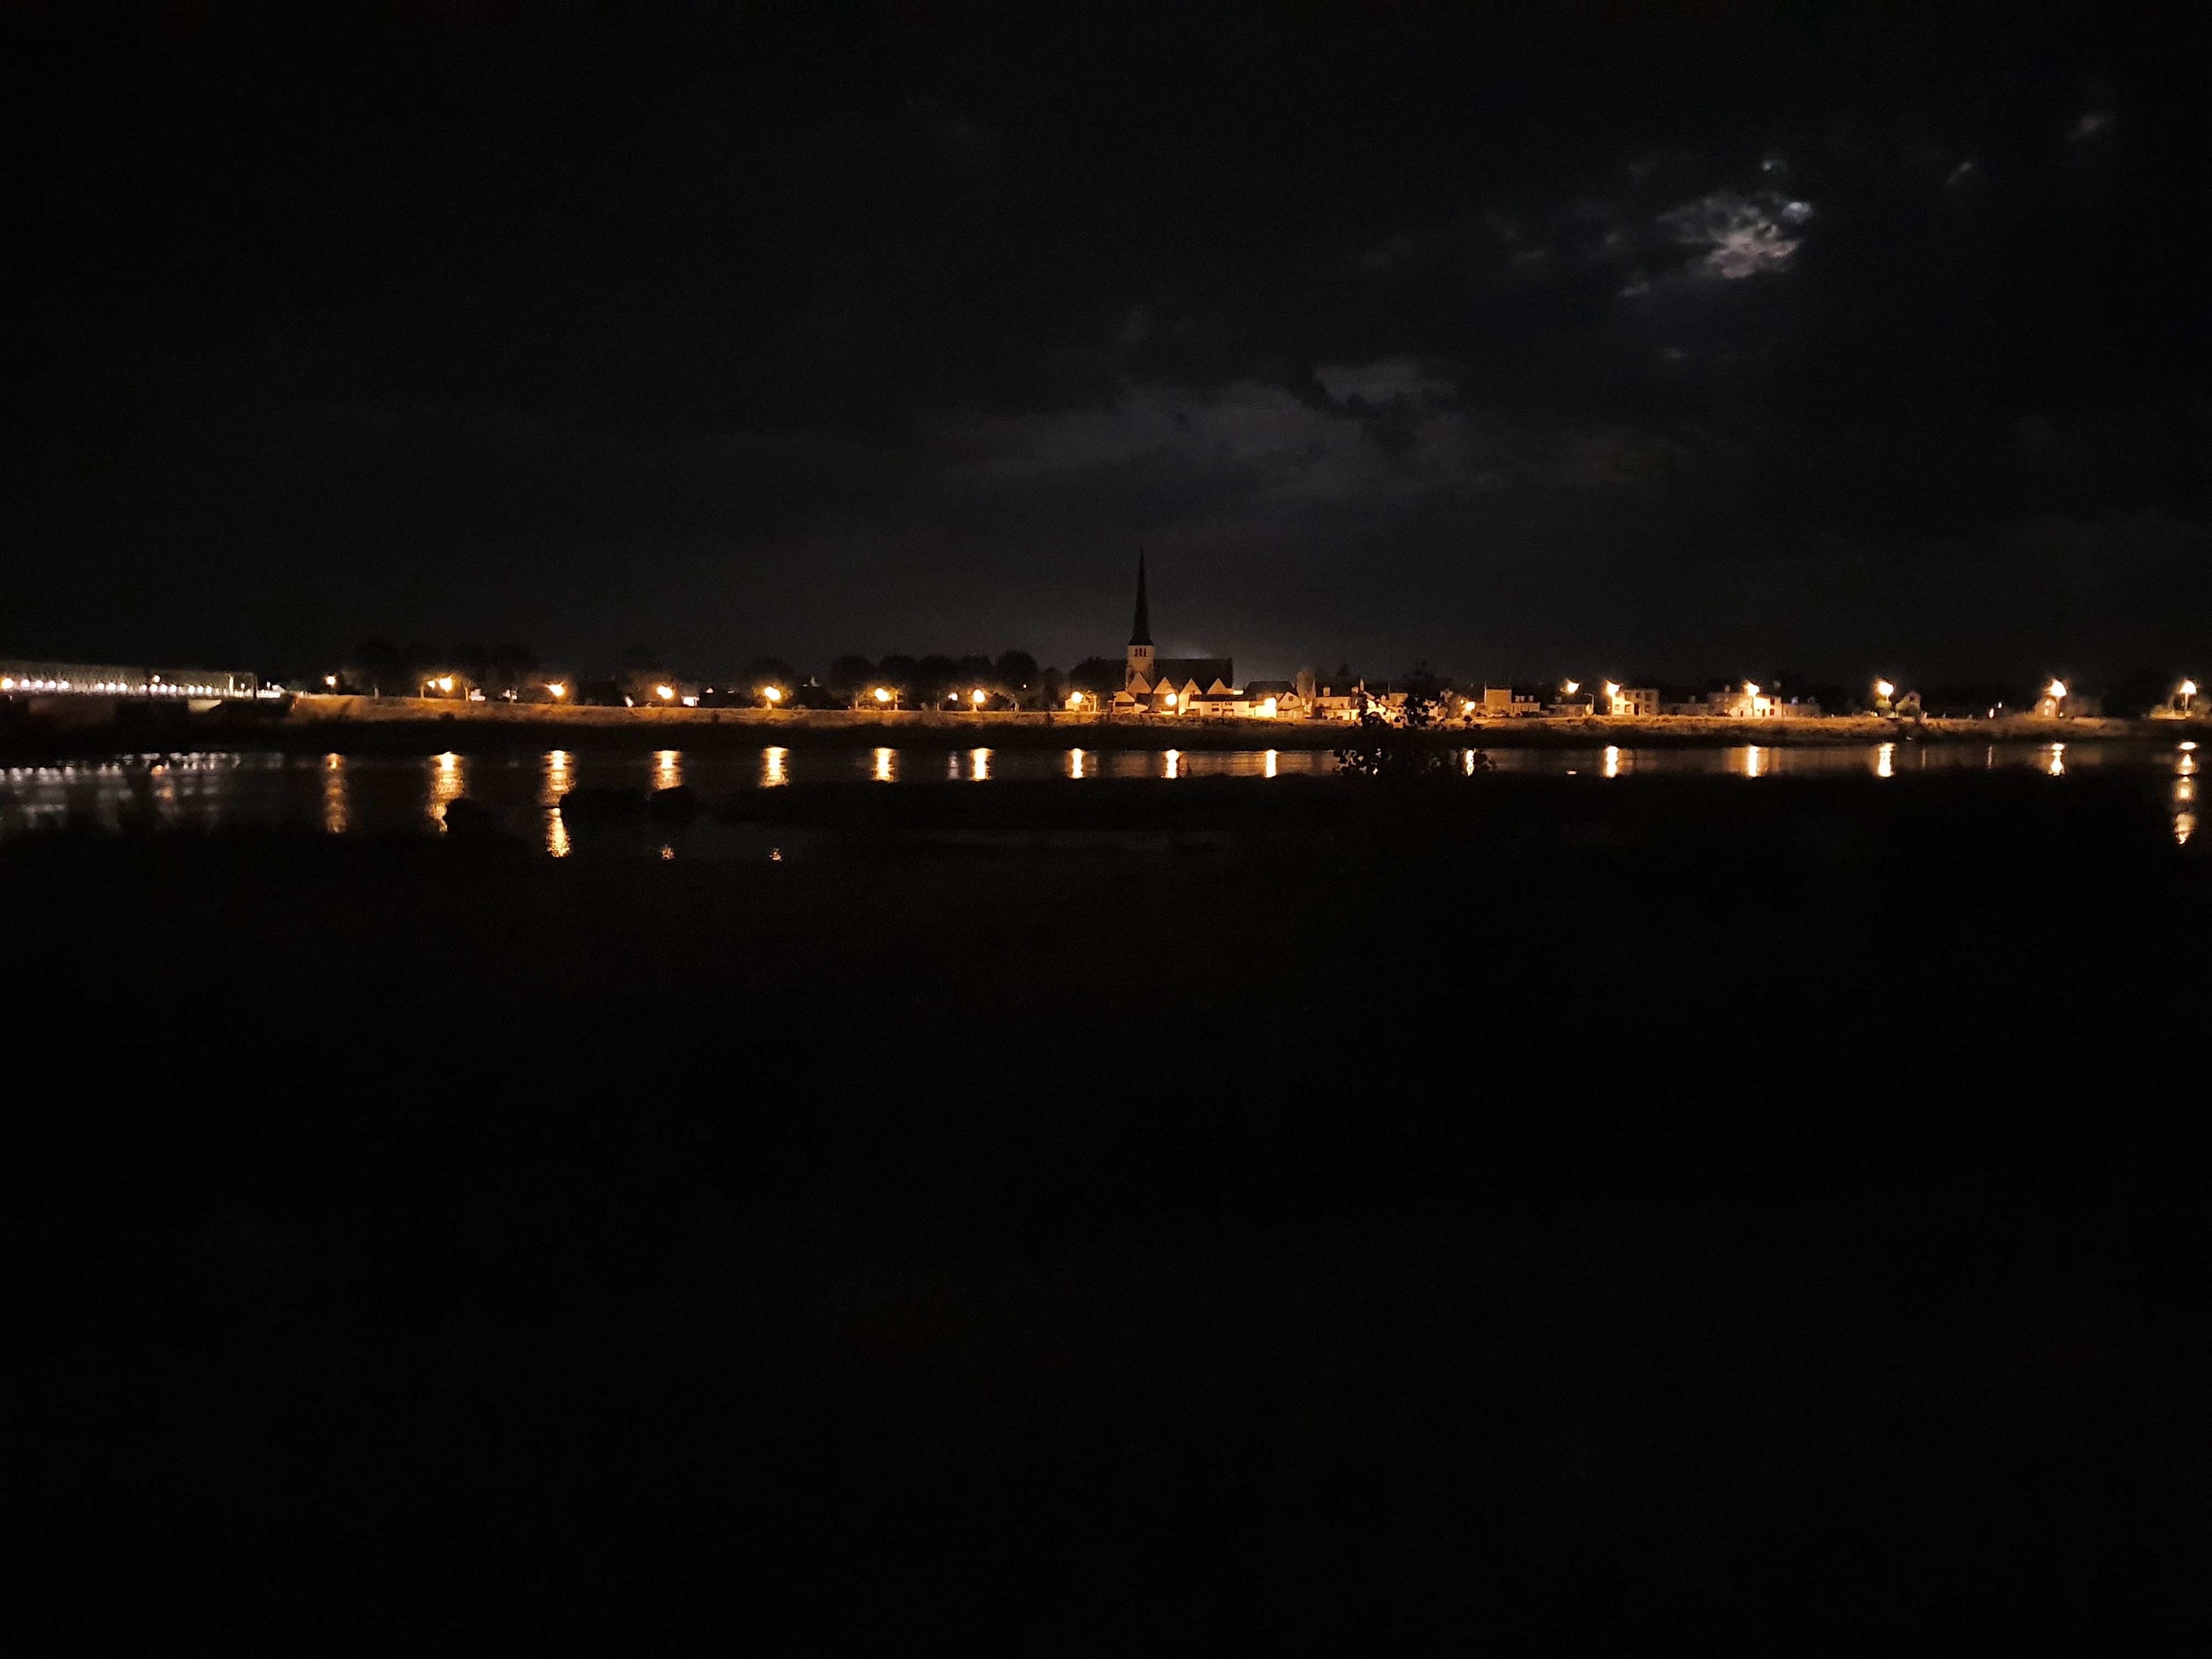
village, houses, dwellings, church, france, night, lights, lighting, darkness, city, amber, horizon, landmark, liquid, midnight, black, metropolis, reflection, space, electricity, calm, skyline, downtown, cityscape